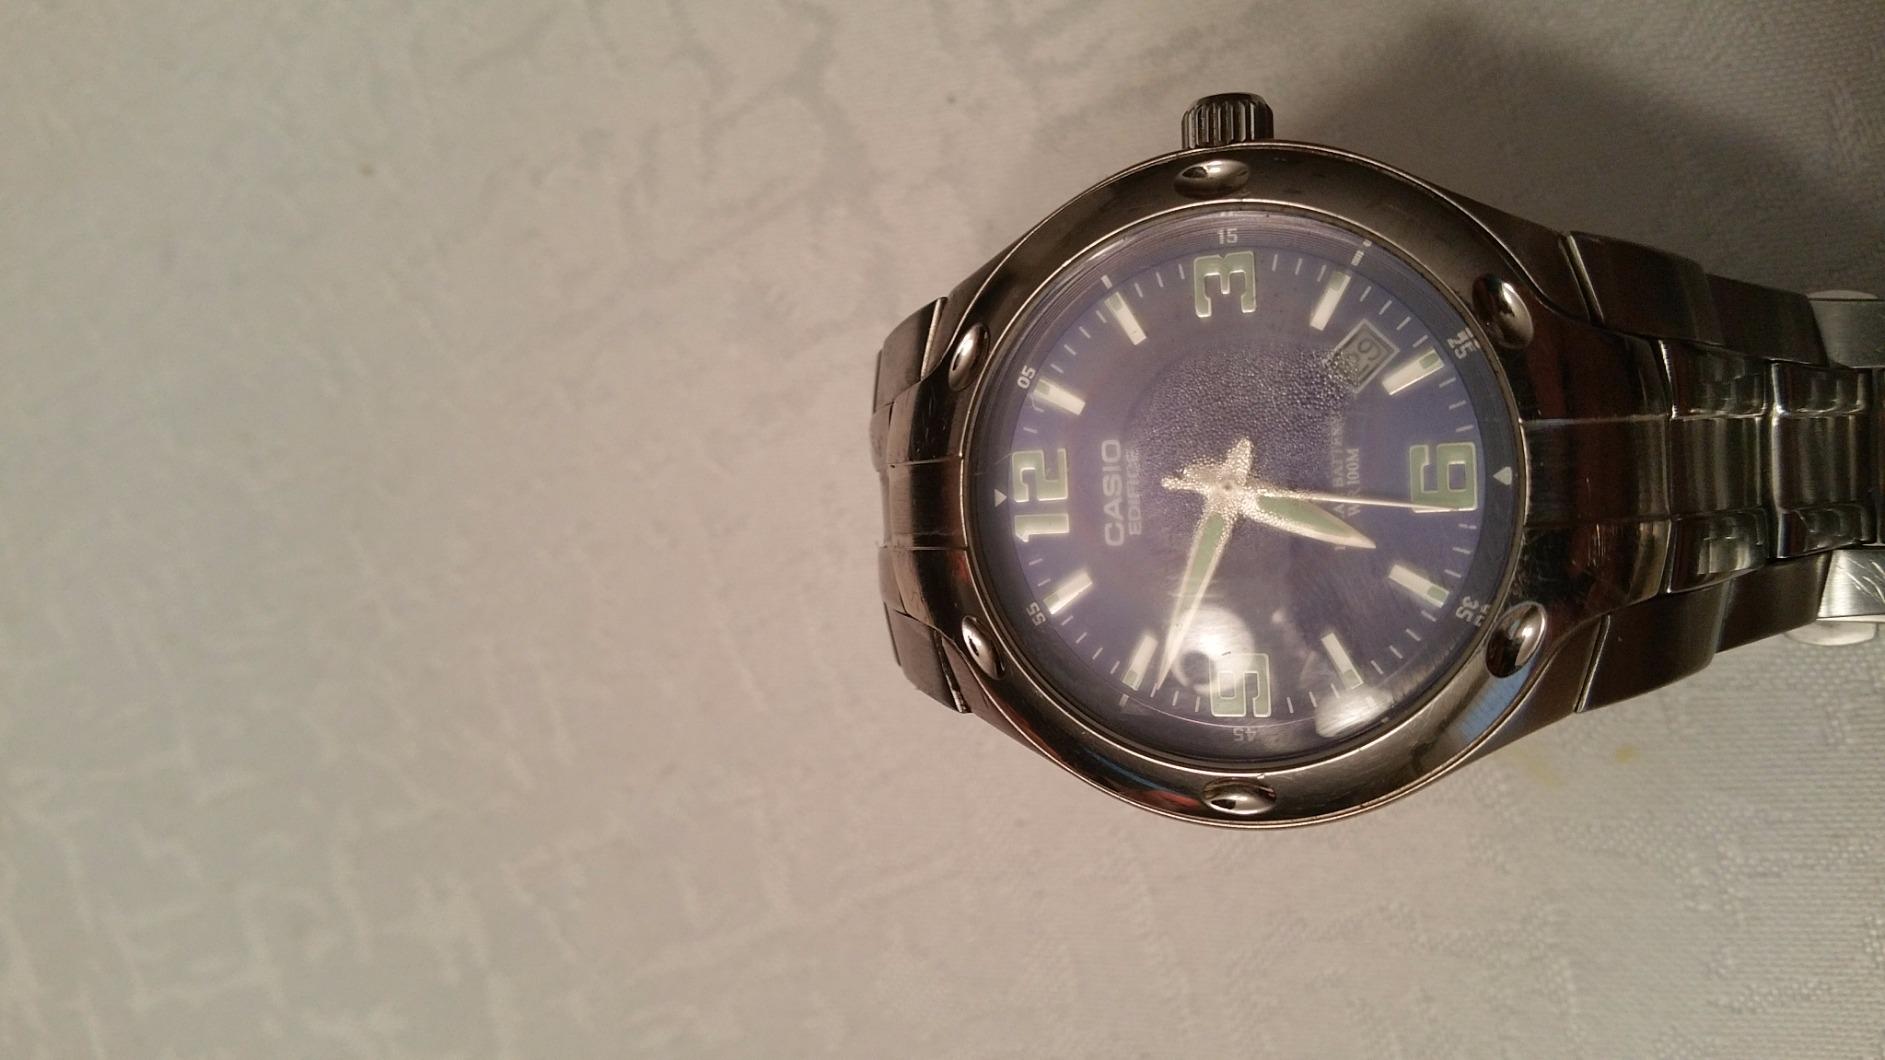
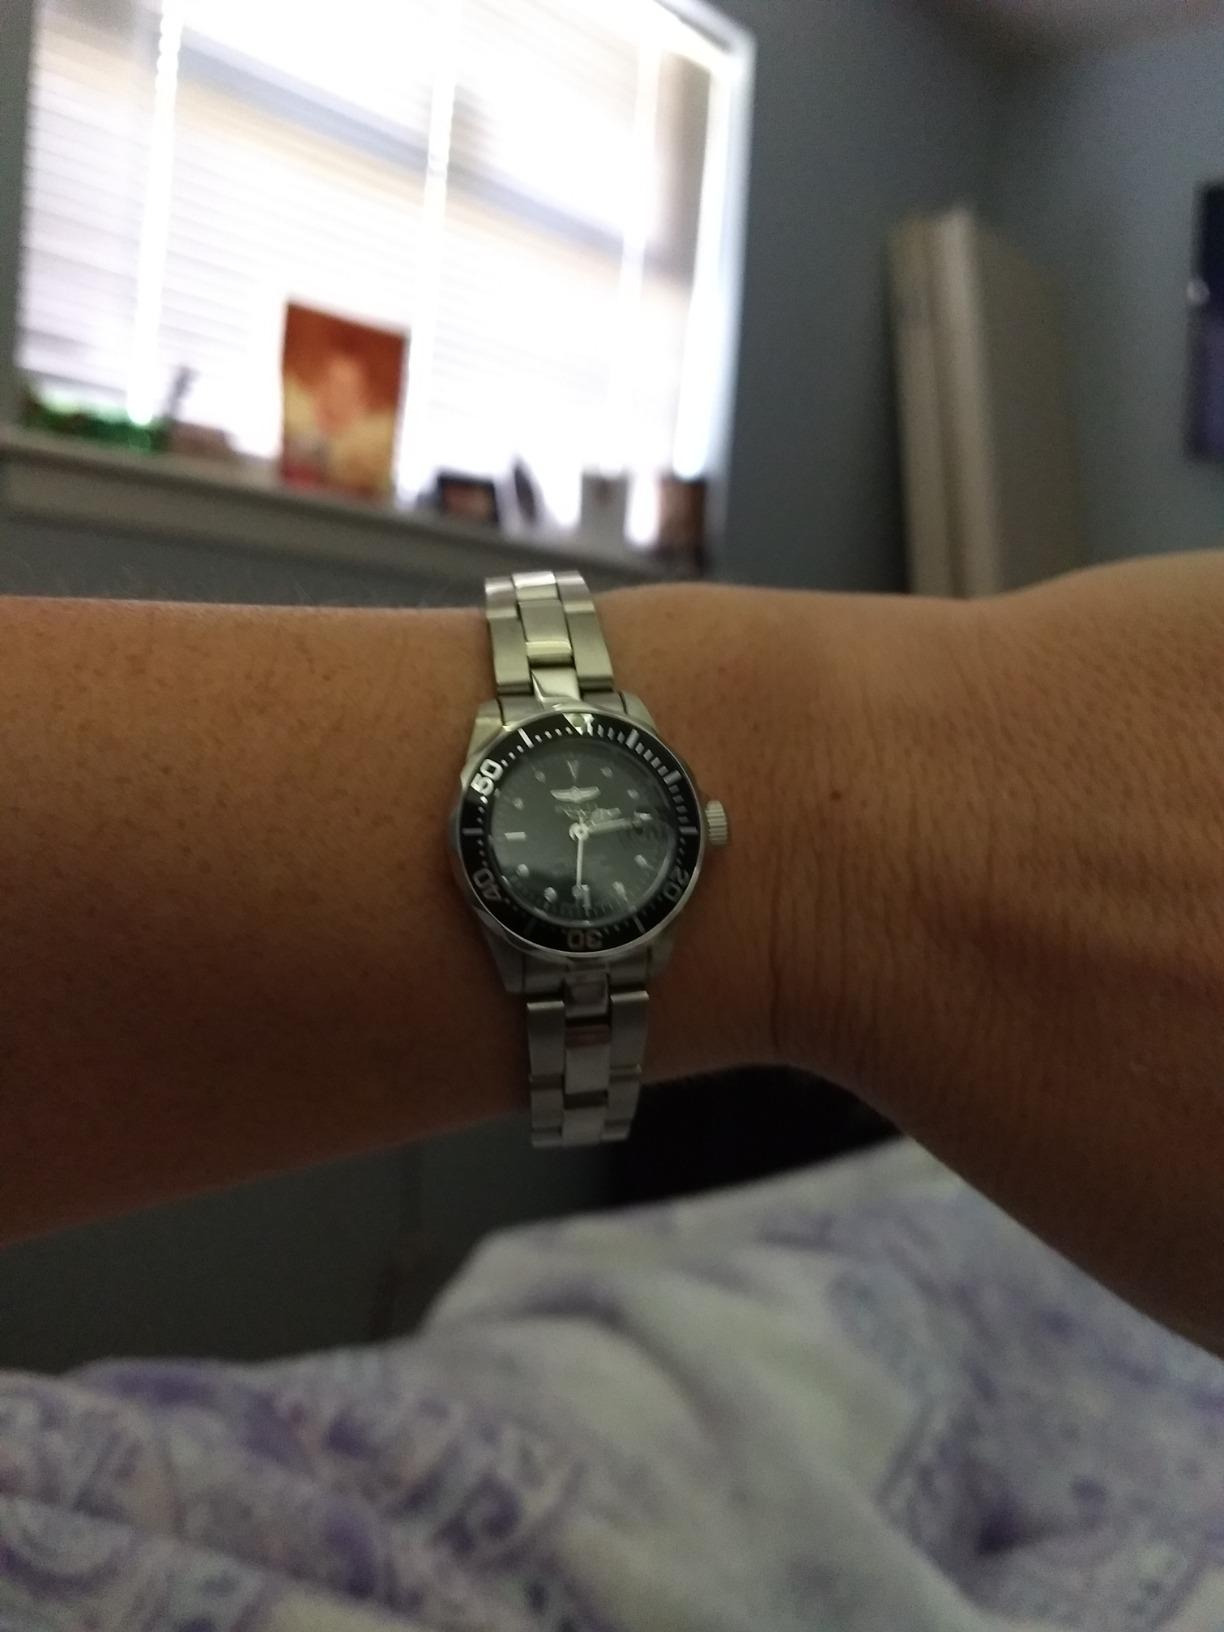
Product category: accessories_watch
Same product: no